Mike McCready

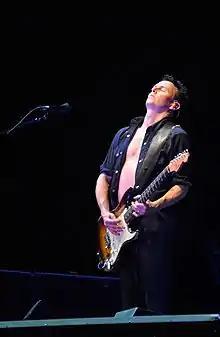
McCready performing with Pearl Jam in 2009

Michael David McCready (born April 5, 1966) is an American musician known for being a founding member and lead guitarist of Pearl Jam. McCready was also a member of the side project bands Flight to Mars, Temple of the Dog, Mad Season, and The Rockfords. He was inducted into the Rock and Roll Hall of Fame as a part of Pearl Jam in 2017 alongside the four other founding members (Jeff Ament, Stone Gossard, Dave Krusen, and Eddie Vedder), and former member Matt Cameron.